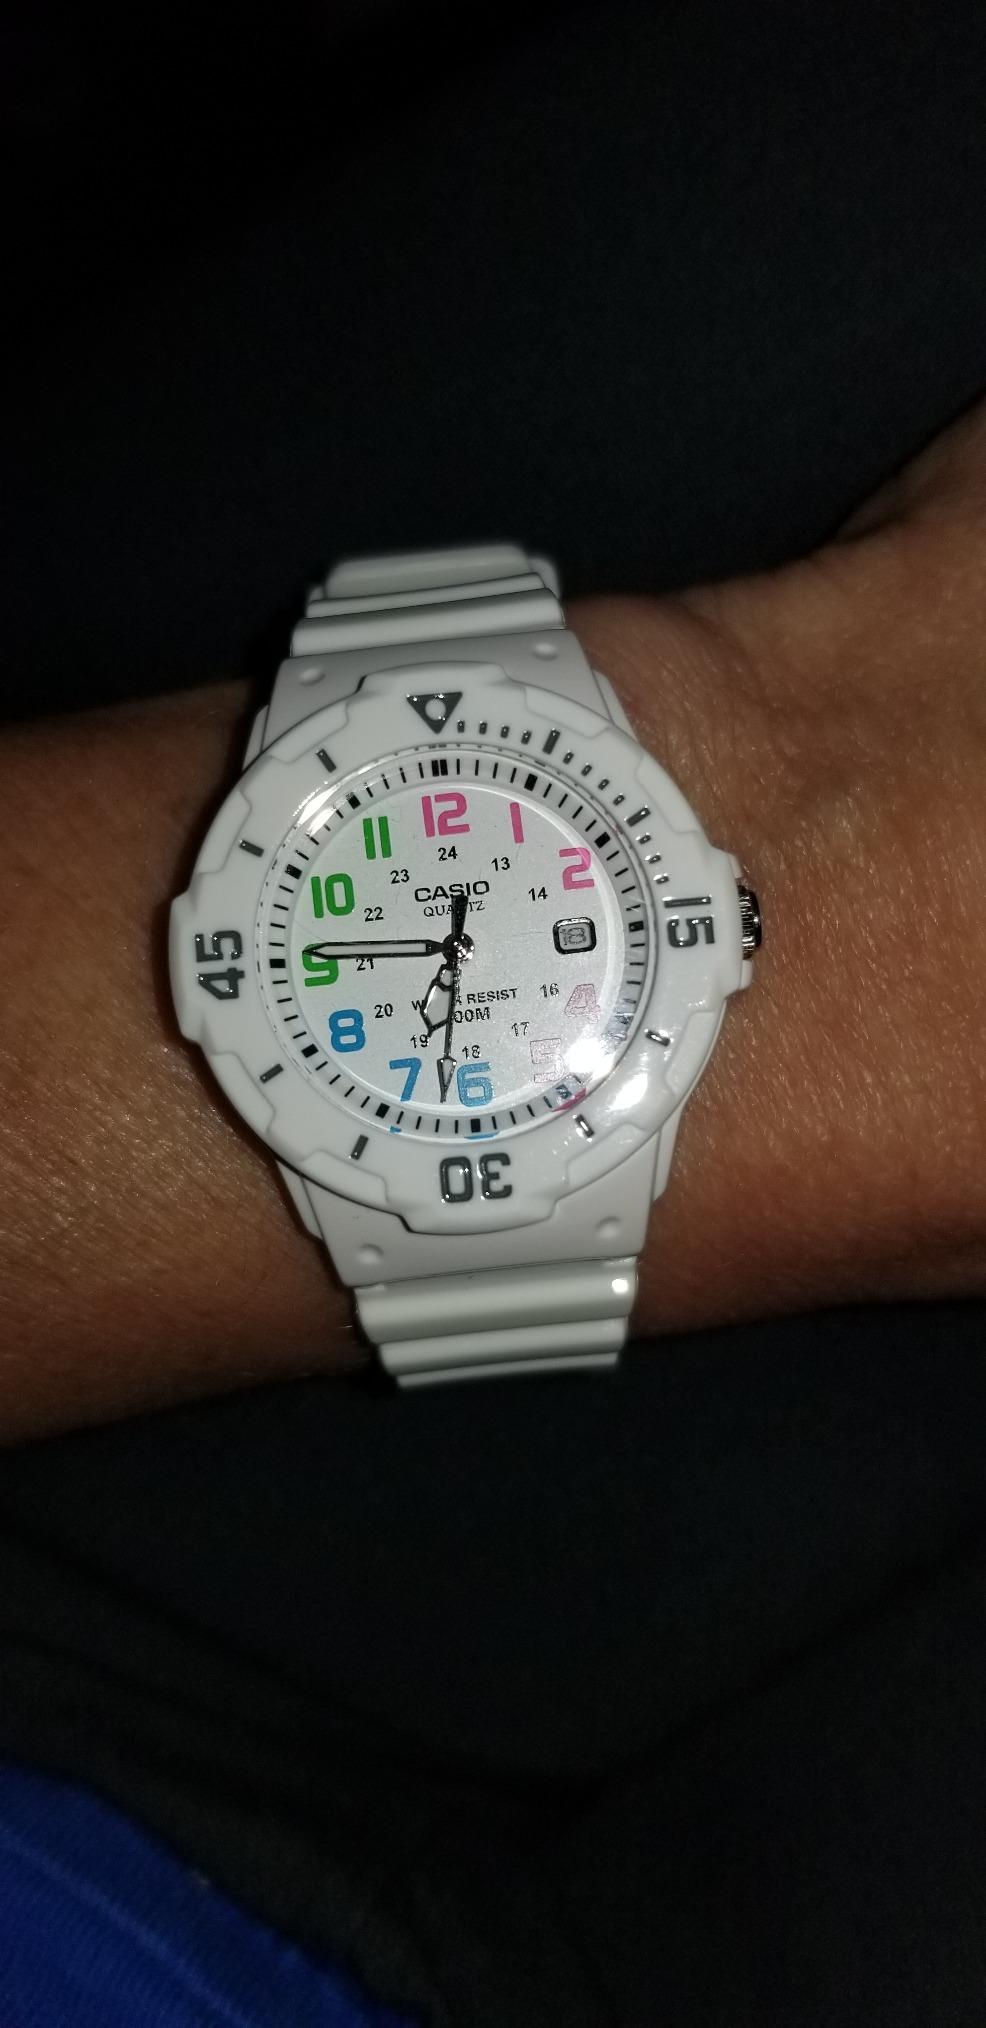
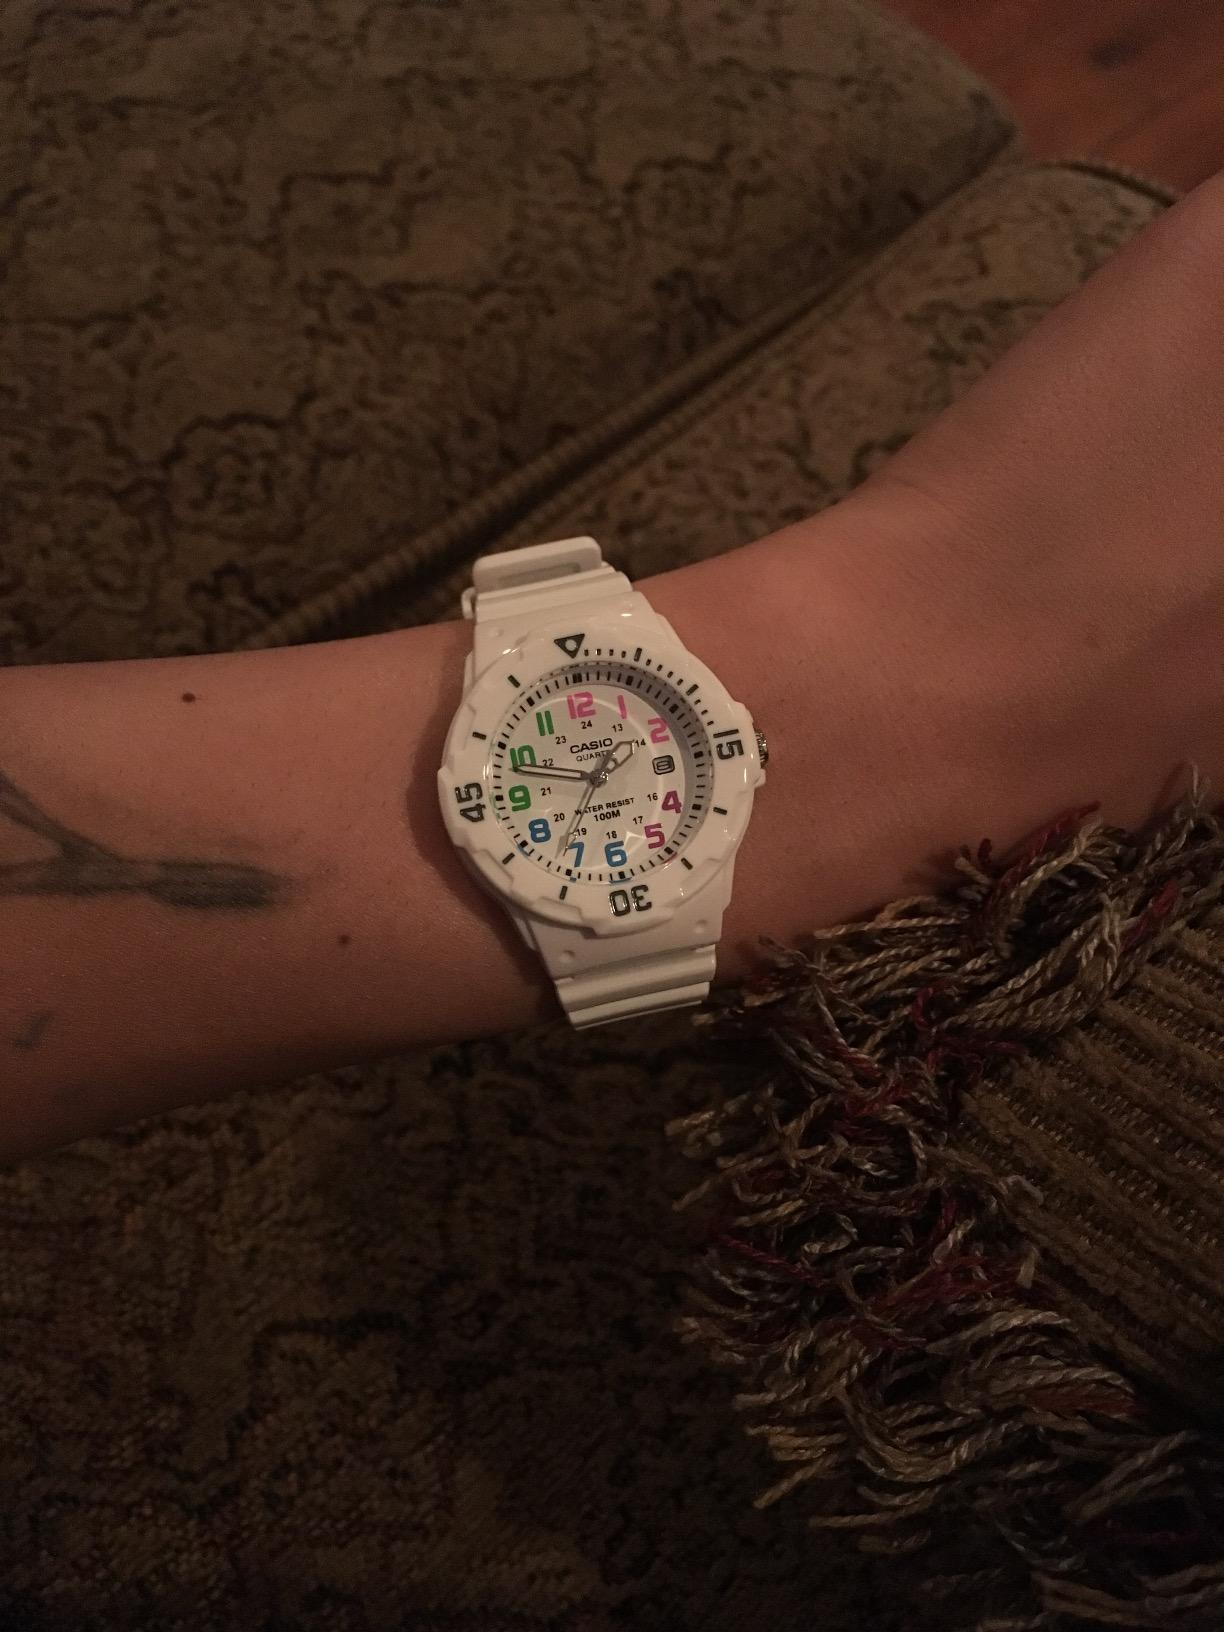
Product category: accessories_watch
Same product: yes